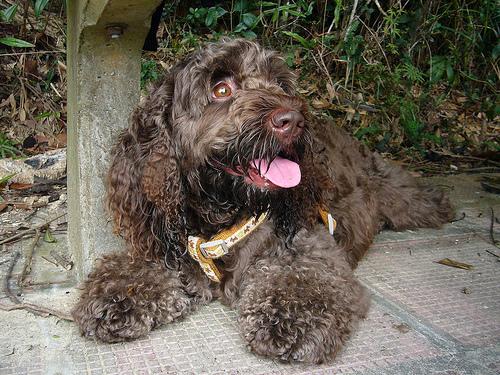
Breed: english cocker spaniel